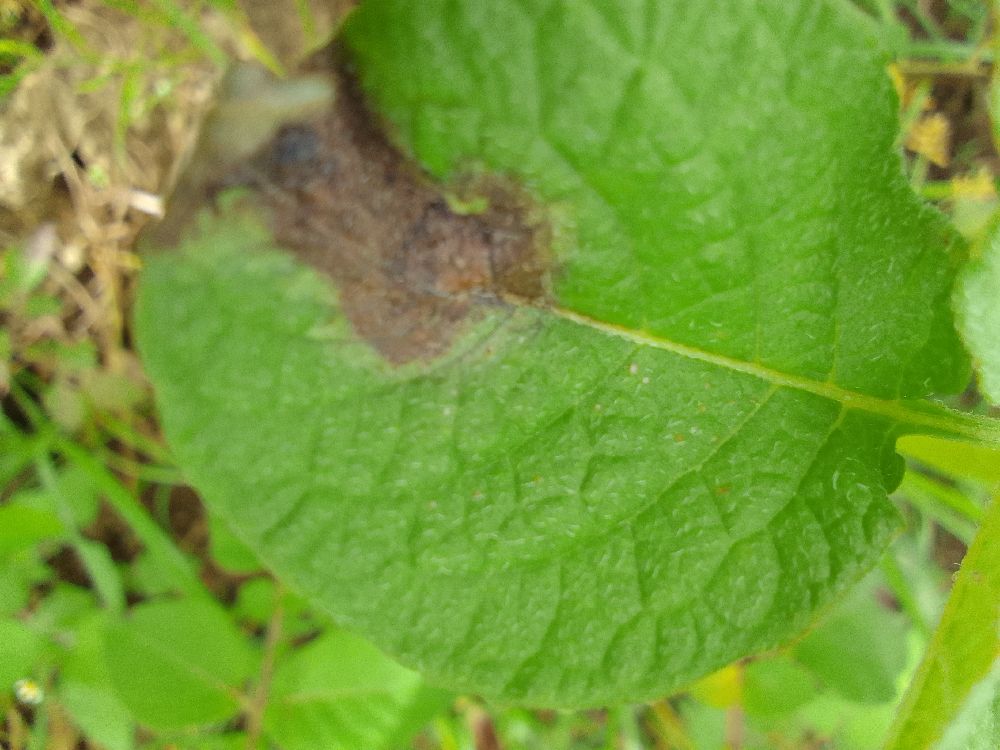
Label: Late blight